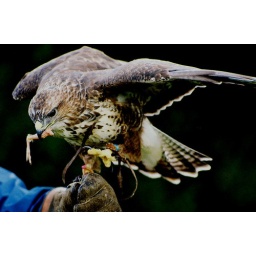
A buzzard at Knockhatch Adventure Park. The flying was encouraged by offering small chicken legs.